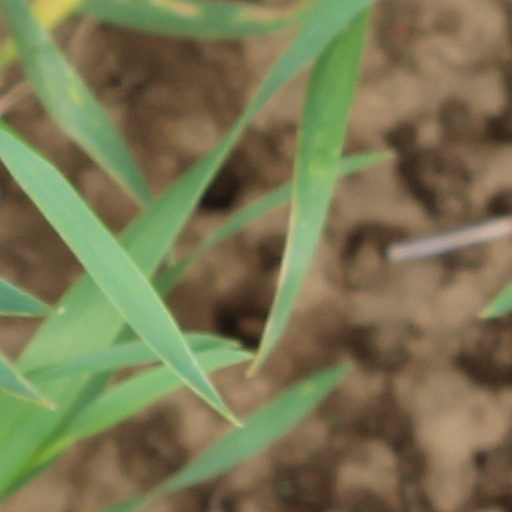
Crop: wheat